Canton of Geneva

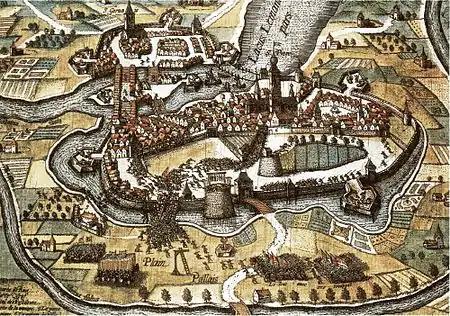
, the last attempt by Savoy to take Geneva by force, 1602

This event and the prior domination of the area by Savoy and the Counts of Geneva, largely explains why, unlike other Swiss urban cantons, Geneva was unable to expand geographically, as its borders were dominated by those two powerful states.